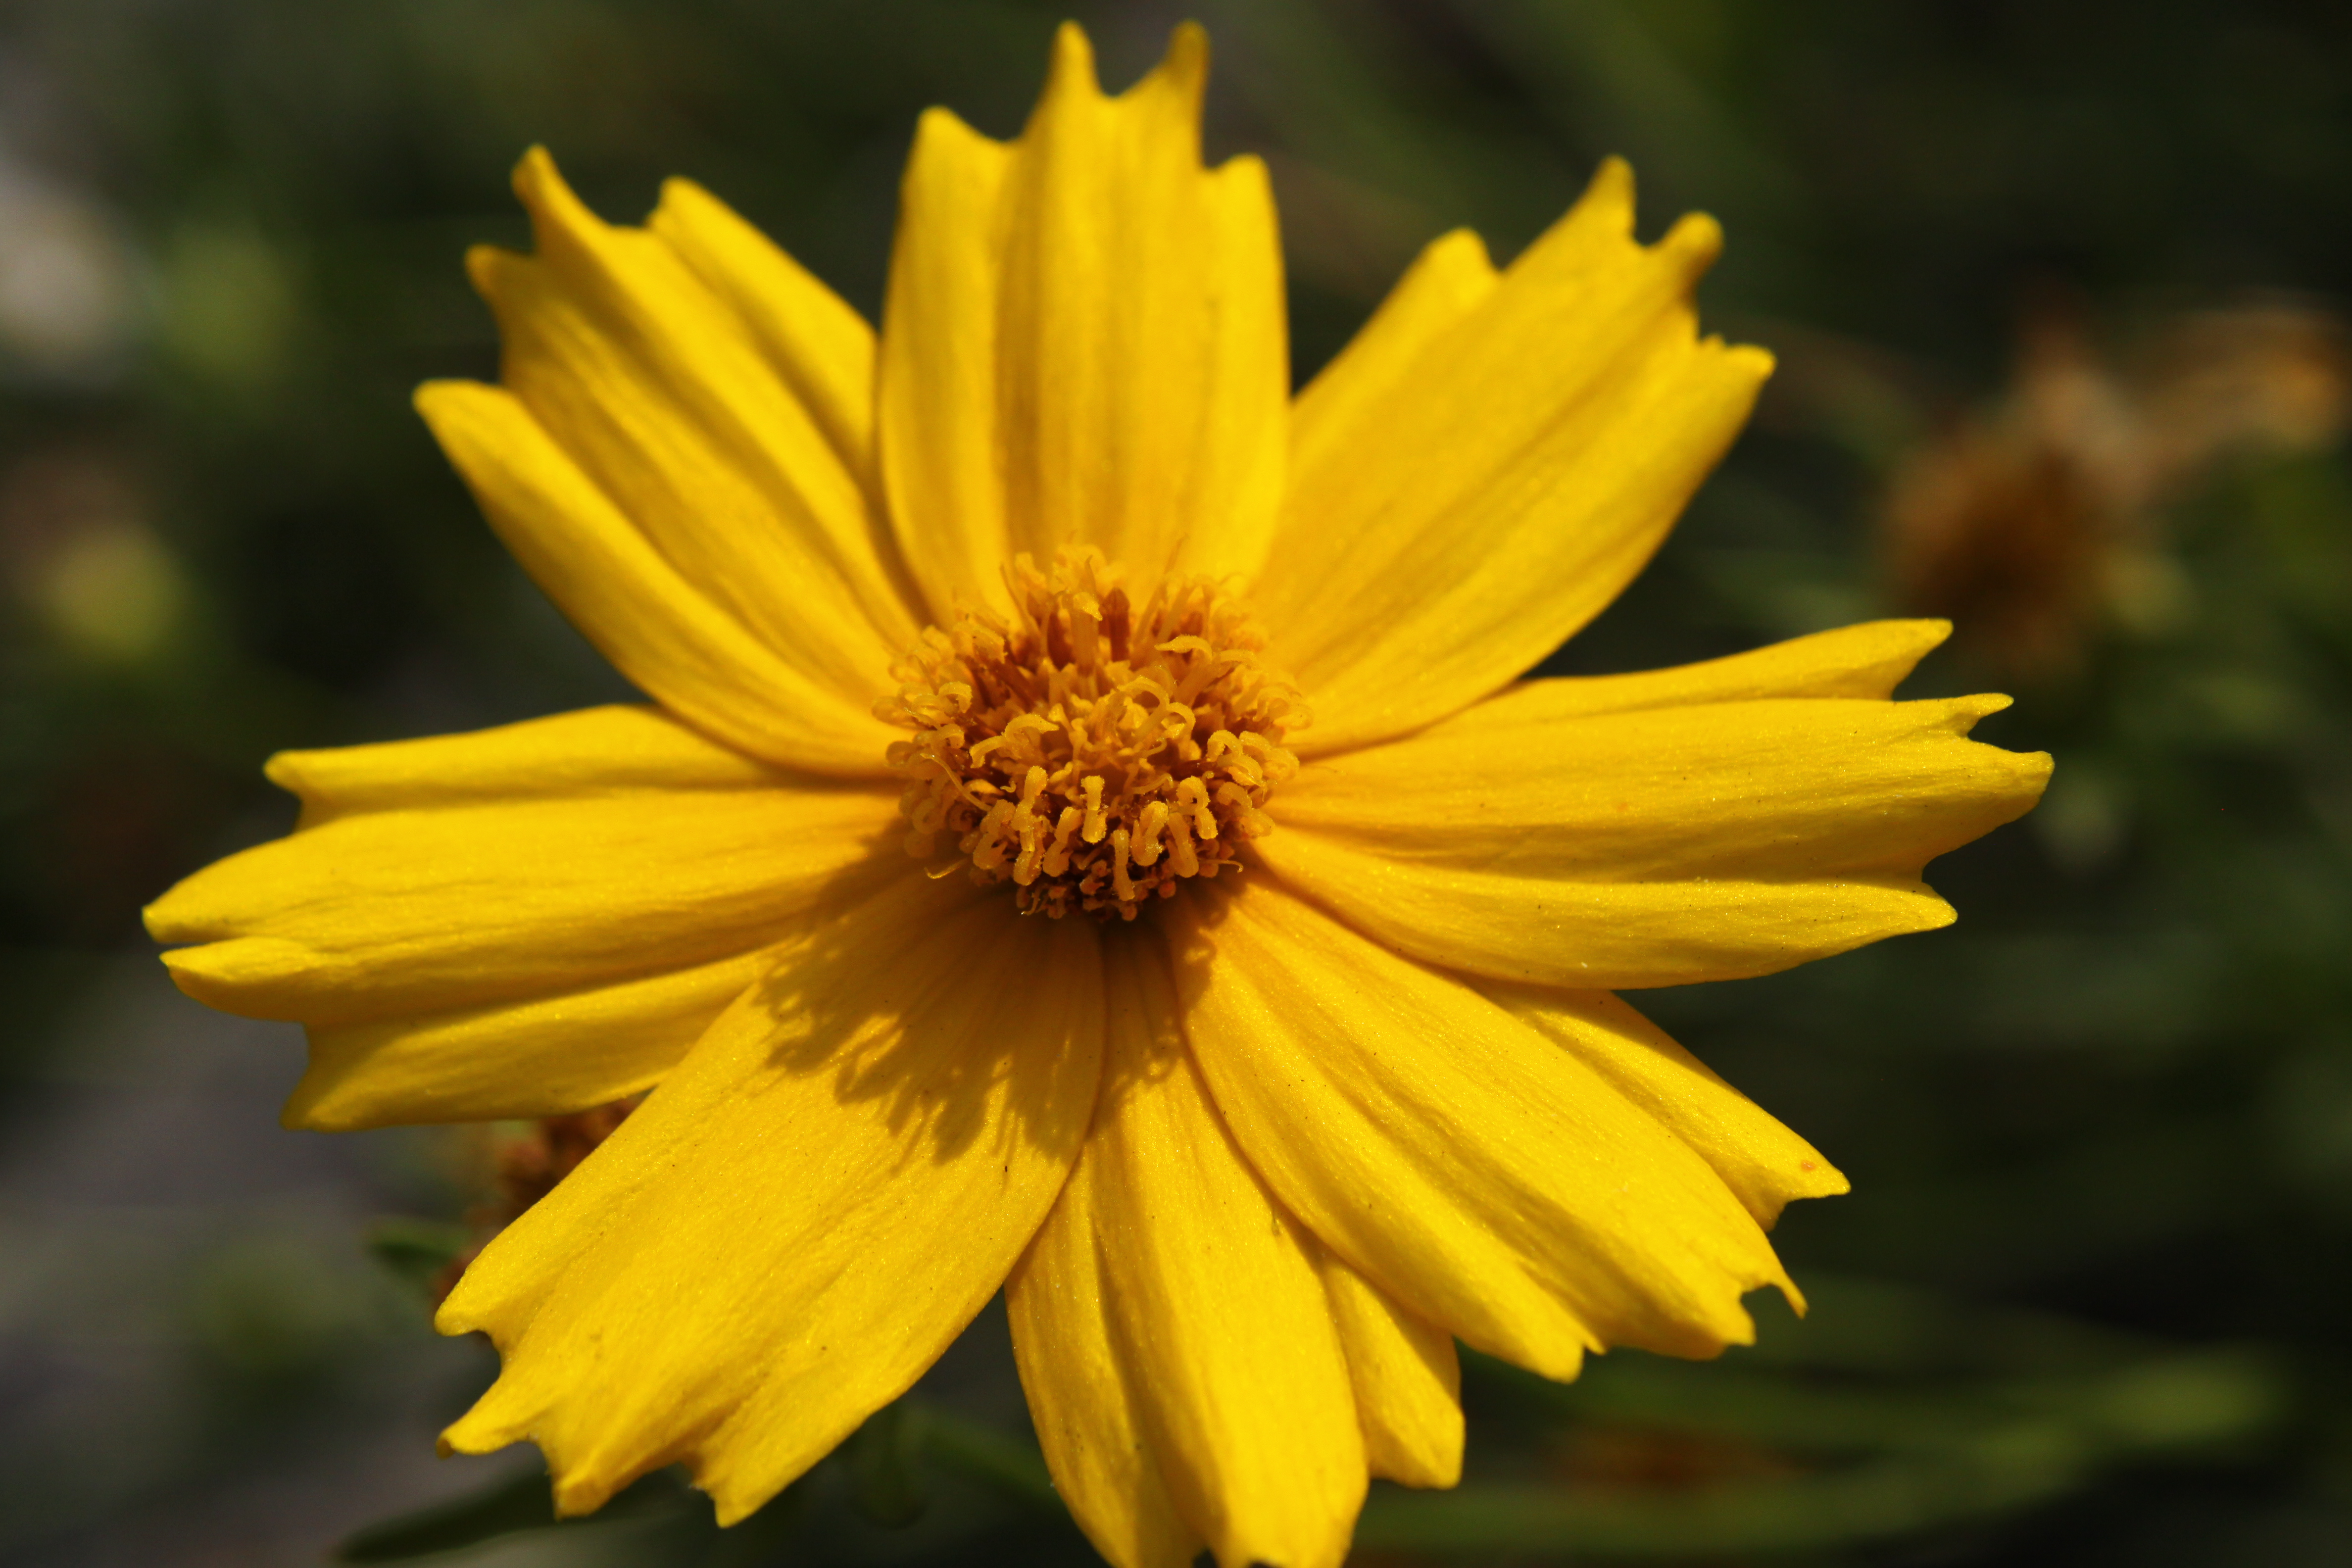
closeup, yellow, flower, coreopsis, flowering plant, Euryops pectinatus, petal, plant, pollen, daisy family, botany, tickseed, wildflower, sulfur cosmos, close up, sunflower, chrysanthemum coronarium, macro photography, annual plant, aster, jerusalem artichoke, Guizotia abyssinica, cosmos, Forb, marguerite daisy, sand coreopsis, asterales, perennial plant